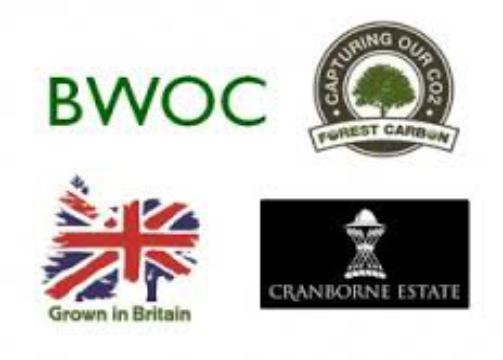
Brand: BWOC
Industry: Others